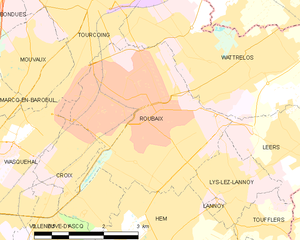
Roubaix
Kort over kommunen
Kort over kommunen
Roubaix er en kommune og by i Frankrig, beliggende i departementet Nord tæt på den belgiske grænse. Sammen med Lille og Tourcoing danner Roubaix en bymæssig koncentration med cirka en millioner indbyggere. I 2013 havde Roubaix selv 95.866 indbyggere, der på fransk betegnes som Roubaisiens og på pikardisk som Roubégnos.